Yue ware

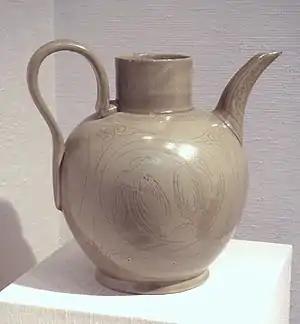
Yue ware stoneware, China, Five Dynasties, 10th century CE

Yue ware or Yüeh ware is a type of Chinese ceramics, a felspathic siliceous stoneware, which is characteristically decorated with celadon glazing. Yue ware is also sometimes called (Yuezhou) green porcelain in modern literature, but the term is misleading as it is not really porcelain (on Western definitions) and its shades are not really green. It has been "one of the most successful and influential of all south Chinese ceramics types".